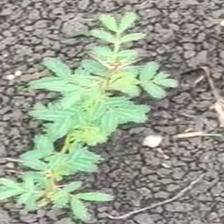
Weed species: Dwarf_cassia_(Chamaecrista pumila)